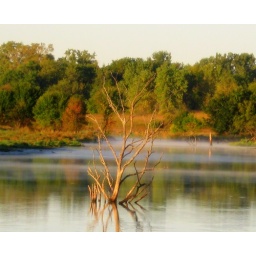
This dead tree stands alone in the middle of the lake now.